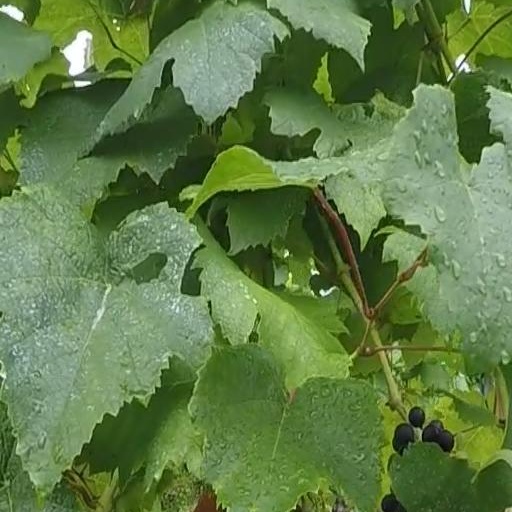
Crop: grape